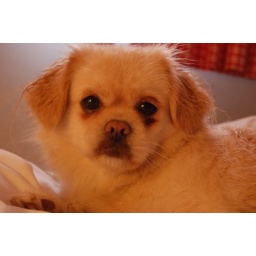
Wet dog in bed